List of historical sites related to the Illinois labor movement

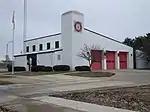
This fire station at 604 N. Adelaide Street, Normal, Illinois, was the focal point for the 1978 fire fighters strike.

In the spring of 1978, fire fighters in Normal struck for 56 days to win a first contract. Illinois had no public employee collective bargaining law until the 1980s. Seeking union recognition, Normal Fire Fighters Local 2442 struck in March 1978. The fire fighters maintained fire service from the picket line, refusing to enter the fire station. The Town quickly won a court injunction; the fire fighters were sentenced, en masse, to jail, becoming "Local 24/42"—24 fire fighters who were sentenced to 42 days in jail. They were broken into two shifts, one shift in the county jail, the second sentenced to work release at the fire station at 604 N. Adelaide Street in Normal. This brought national attention to the strike and frequent demonstrations were mounted outside the fire station and at town council meetings. After serving their 42 days in jail, negotiations resumed between the Town and Local 2442, resulting in a May 1978 contract between the union and the Town of Normal.